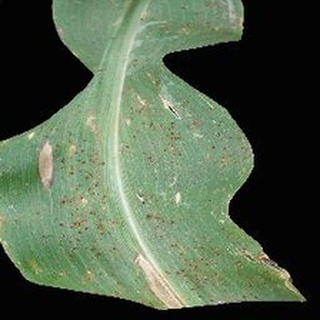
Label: corn_common_rust